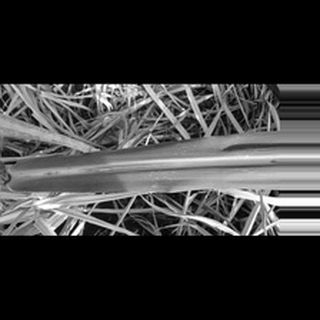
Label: sugarcane_red_rot